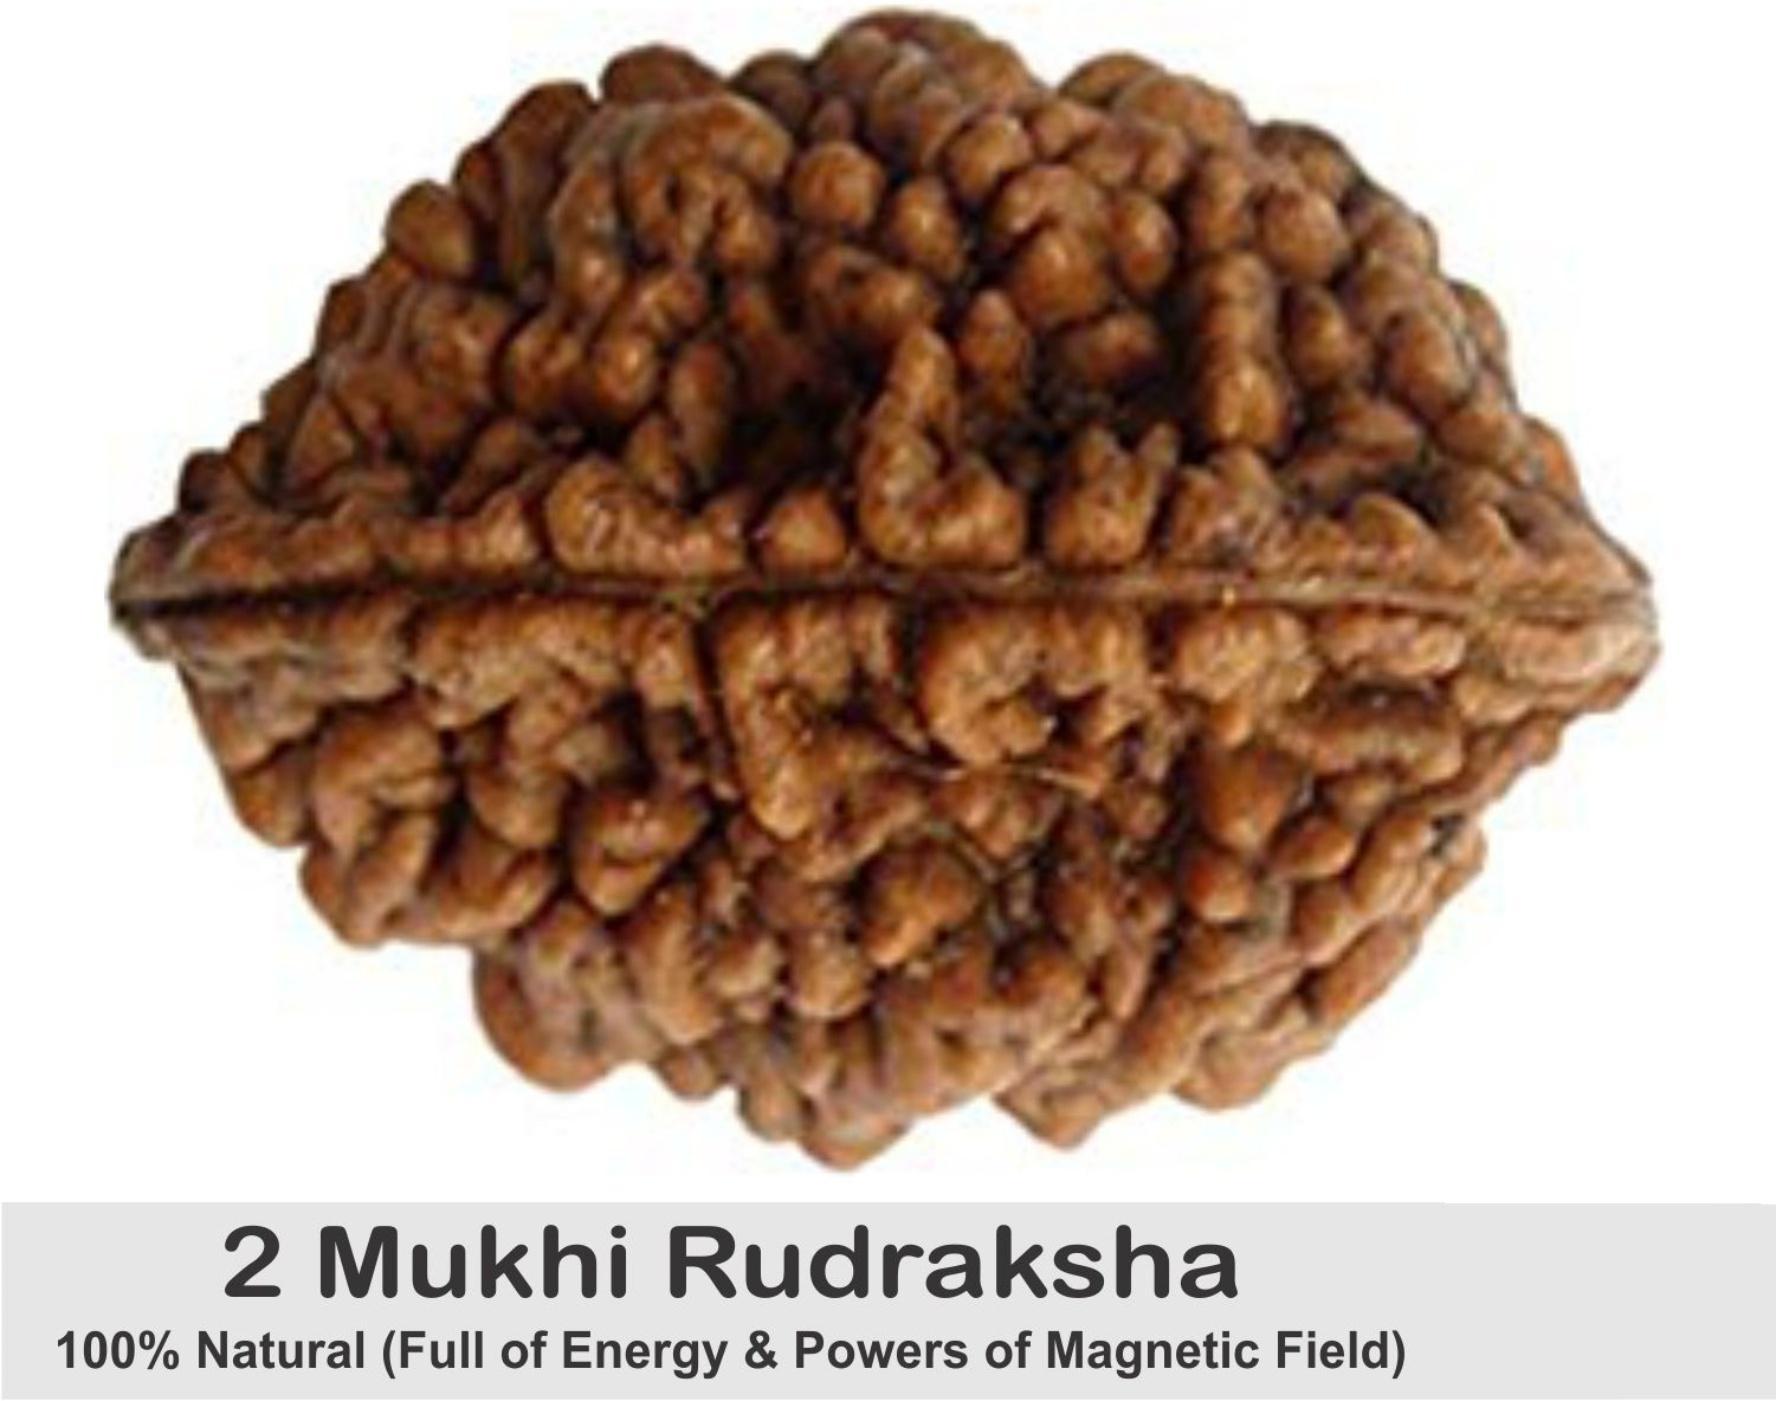
Chopra Gems Wood Original Two Mukhi Rudraksha Pendant Brown (Men and Women)
Type: Necklaces & Pendants
Brand: Chopra Gems & Jewellery
Price: Rs. 499
Chopra Gems
Features: Original two mukhi rudraksha pendant,Color - brown,Collection - ethnic
Included: Original Two Mukhi Rudraksha Pendant